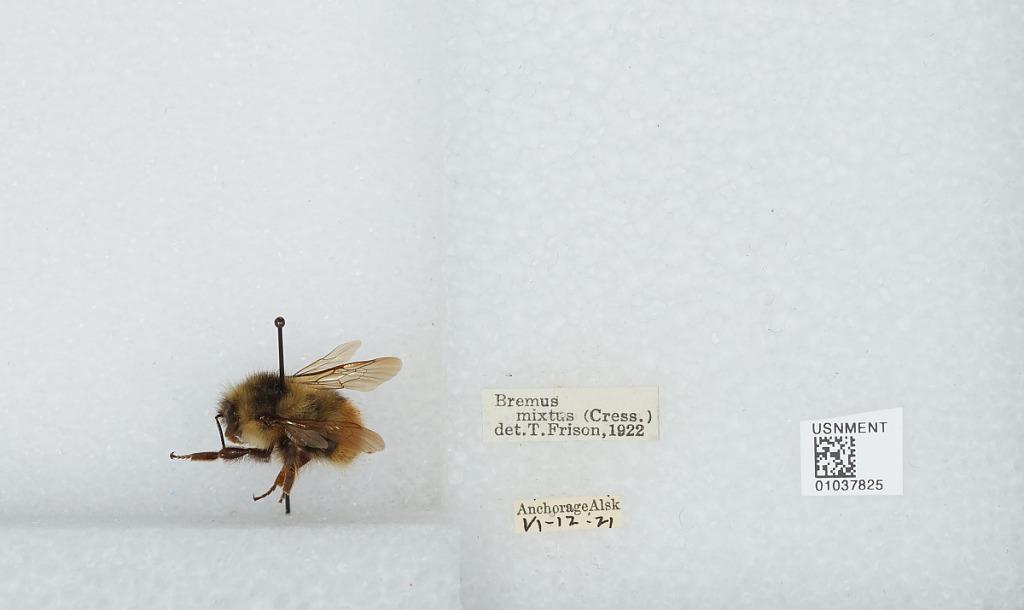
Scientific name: Bombus (Pyrobombus) mixtus Cresson
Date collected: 1921-6-12
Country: United States
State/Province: Alaska
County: Anchorage
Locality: Anchorage
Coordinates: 61.22, -149.9
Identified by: Frison, T.